West African mosques

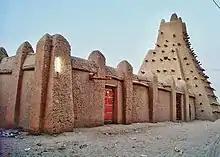
Sankore Mosque

As Islam spread into Africa, West African mosques developed to share certain unifying architectural characteristics, namely the utilization of building materials localized to the environment. One of the main ways we see this in the mosques is through their construction, as they are largely built with mud brick. Sub-Saharan African mosques are formed with materials that lack long term durability. Due to this building technique, more frequent maintenance is necessary. The mosques are also built with wood or palm sticks that protrude from their edifice to help stabilize the structure and act as scaffolding for upkeep due to the mud's reaction in the humid climate of West Africa.